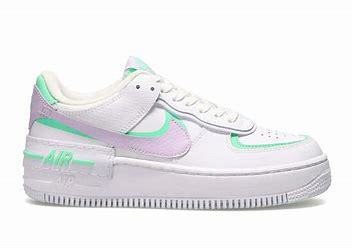
Brand: Nike
Model: Air Force 1 Shadow